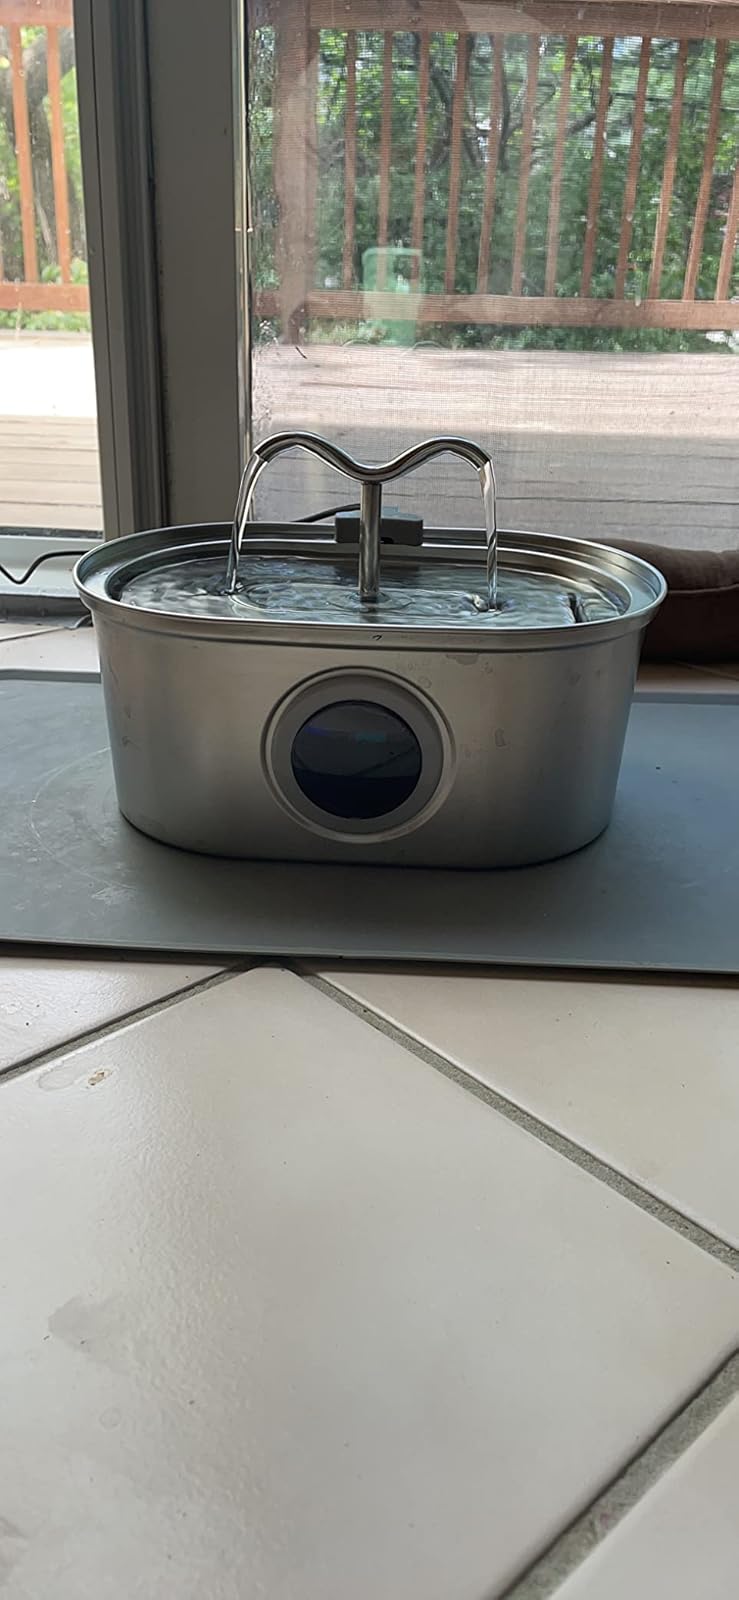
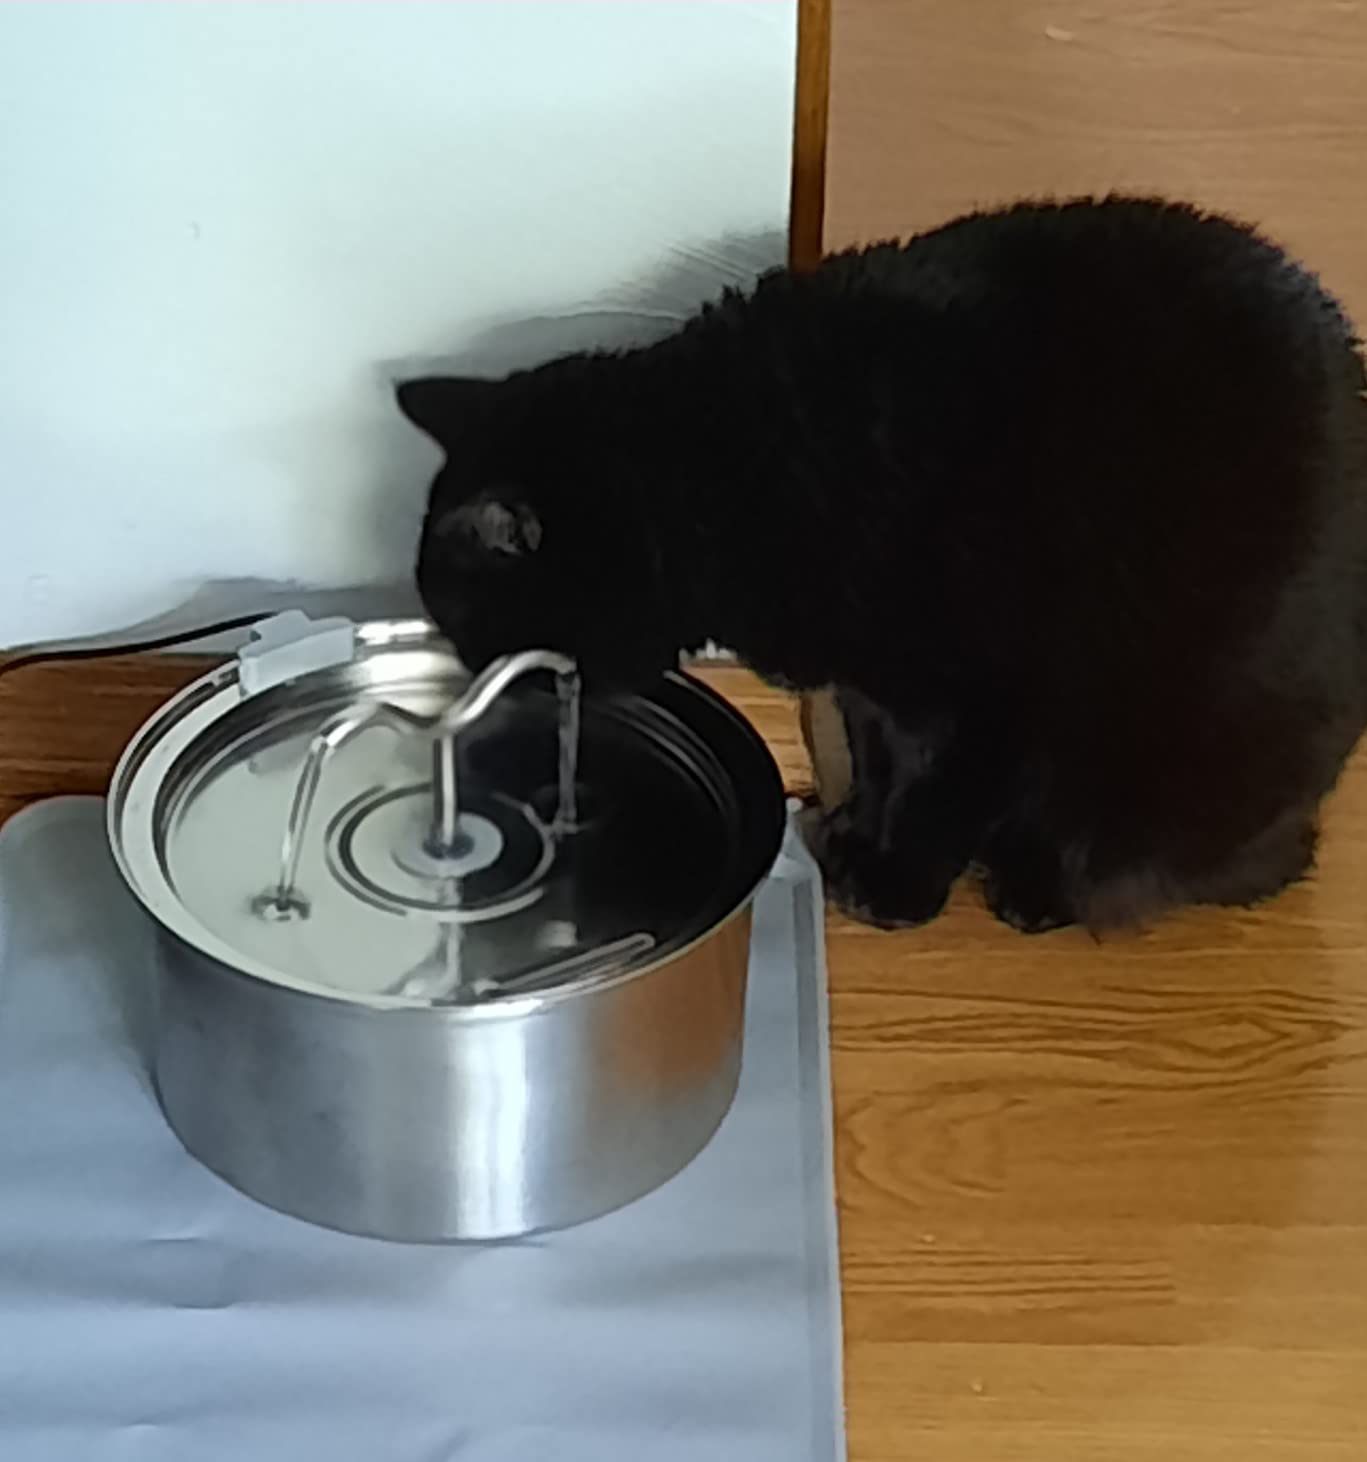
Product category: items_bowl
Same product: no